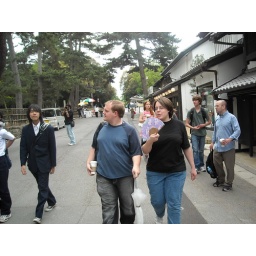
The largest wooden building in the world, housing a massive statue of Buddha.